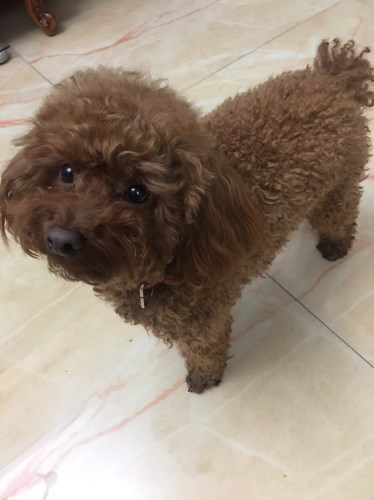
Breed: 7449-n000128-teddy